Sky position (RA, Dec in degrees): 141.296, 13.739
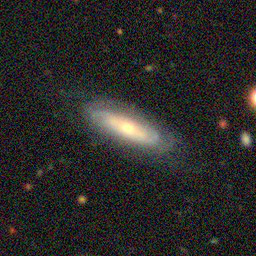
Galaxy morphology: Unbarred Tight Spiral Galaxies